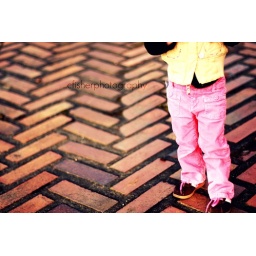
once upon a pink brick road